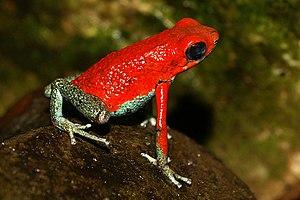
Oophaga granulifera est une espèce d'amphibiens de la famille des Dendrobatidae.
Oophaga est un genre d'amphibiens de la famille des Dendrobatidae.